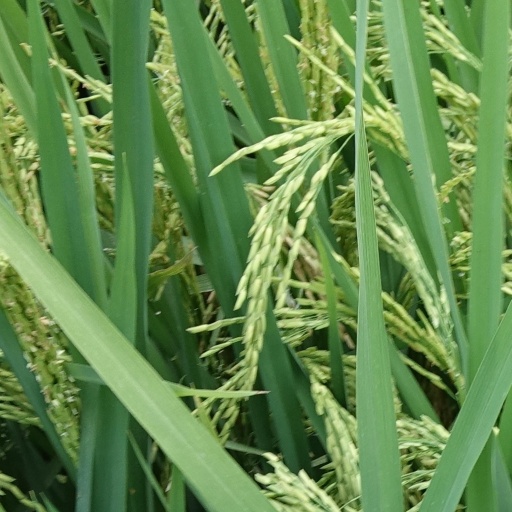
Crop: rice